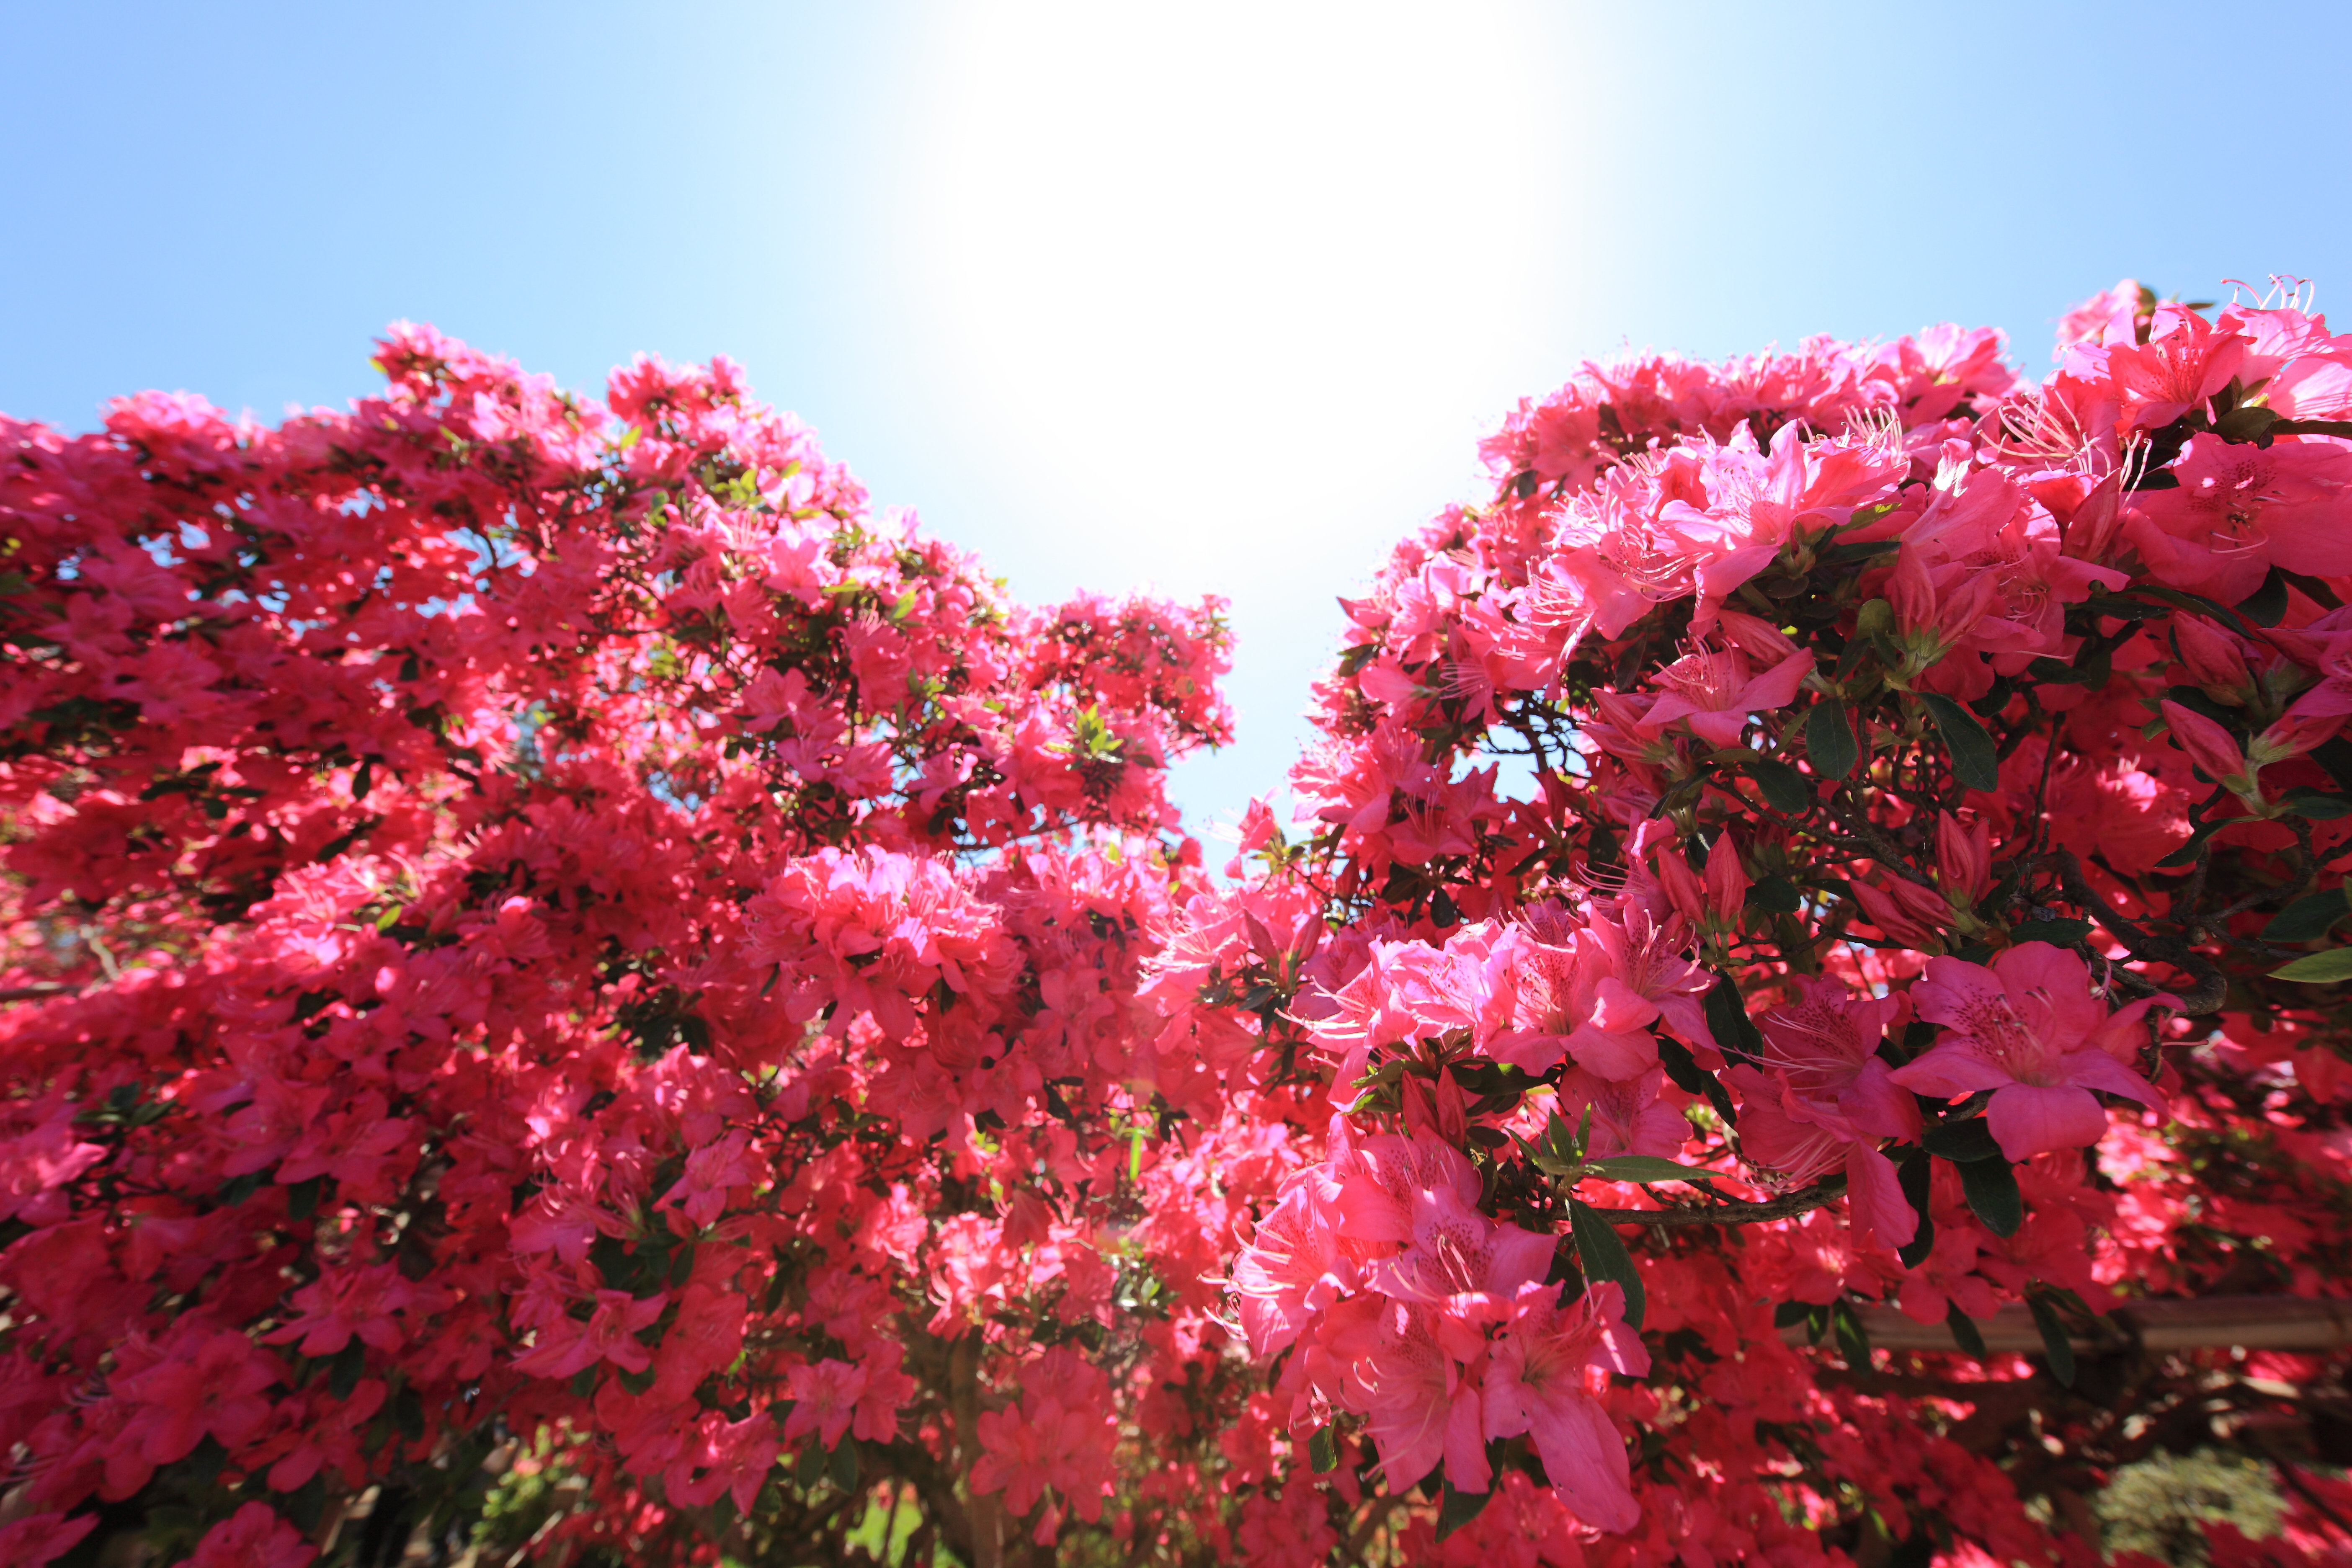
tree, branch, blossom, plant, leaf, flower, petal, high, red, autumn, flora, season, shrub, rhododendron, 5d, hires, markii, hi, res, resolution, azalea, flowering plant, woody plant, land plant